Bushfires in Australia

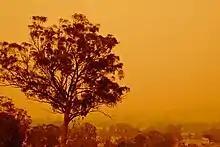
Looking towards the town Swifts Creek, Victoria, in December 2006 during the Victorian Alpine fires

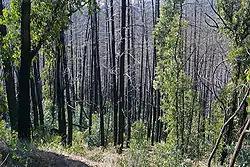
Bushfire damage to forests in East Gippsland, Victoria from the 2003 Eastern Victorian alpine bushfires, two years after fires swept through the area, showing the recovery of trees and undergrowth

Bushfires in Australia are a widespread and regular occurrence that have contributed significantly to shaping the nature of the continent over millions of years. Eastern Australia is one of the most fire-prone regions of the world, and its predominant eucalyptus forests have evolved to thrive on the phenomenon of bushfire. However, the fires can cause significant property damage and loss of both human and animal life. Bushfires have killed approximately 800 people in Australia since 1851, and billions of animals.